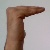
The image shows a hand gesture representing a space in Indian Sign Language.